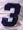
Number: 3